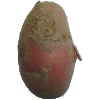
Label: red_potato